Pura Handa Kaluwara

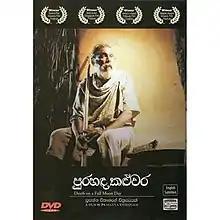
DVD poster

Purahanda Kaluwara (Death on a Full Moon Day) is a 2001 Sri Lankan Sinhala drama film directed and produced by Prasanna Vithanage. It stars Joe Abeywickrama and Priyanka Samaraweera in lead roles along with Linton Semage and Mahendra Perera. Music composed by Nadeeka Guruge. The film has received mainly positive reviews. It is the 967th film in Sri Lankan cinema.